Vanderbilt Triple Palace

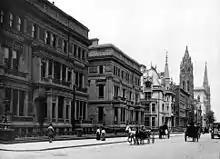
The Triple Palace as seen from Fifth Avenue circa 1885. W.H. Vanderbilt's residence (the single residence) is at left, while the double residence for two of his daughters is in the center. At right can be seen the William K. Vanderbilt House and St. Thomas Church.

Over the following one-and-a-half years, more than 600 workers constructed the building. In addition, 60 European sculptors were hired to sculpt the decorations on the facade and interior. The total number of workers was estimated at between 600 and 700, of which 250 were hired just for decorating the interior. William Henry was deeply involved in the mansion's construction, visiting the work site daily and observing the work ongoing at the Herter Brothers workrooms for hours at a time. This led William Baumgarten of the Herter Brothers to say in 1885, "We have rarely had a customer who took such a personal interest in the work during its progress." By the middle of 1881, the Fifth Avenue facade of the Triple Palace was being constructed, and nineteen large blocks of brownstone had been set in place. The work ultimately cost $2 million (equivalent to $ in ), about two-thirds of which was spent on the interior of William Henry's residence.